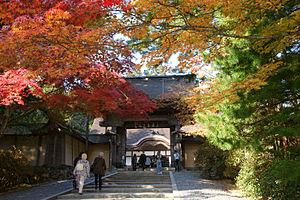
Le Kongōbu-ji est le temple principal du bouddhisme Kōyasan Shingon-shū shingon, situé sur le mont Kōya, préfecture de Wakayama au Japon.
Cet article recense les sites inscrits au patrimoine mondial au Japon.